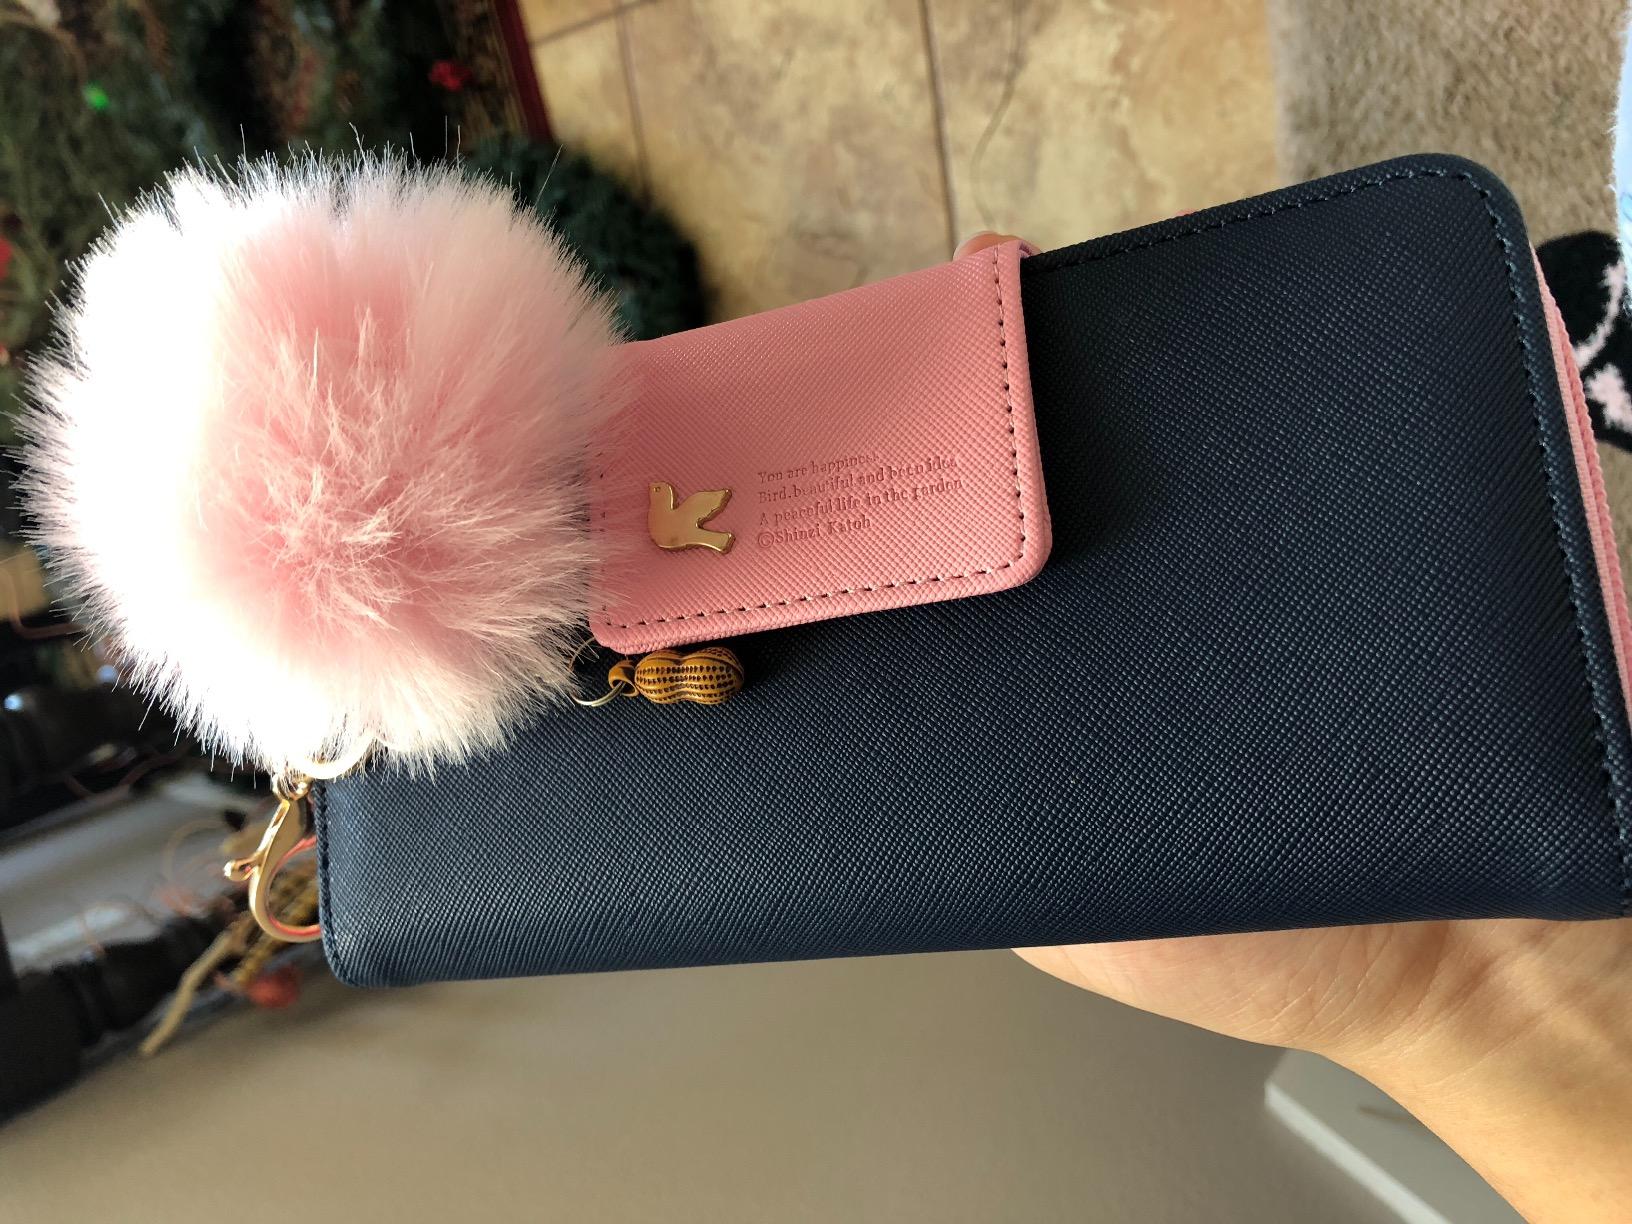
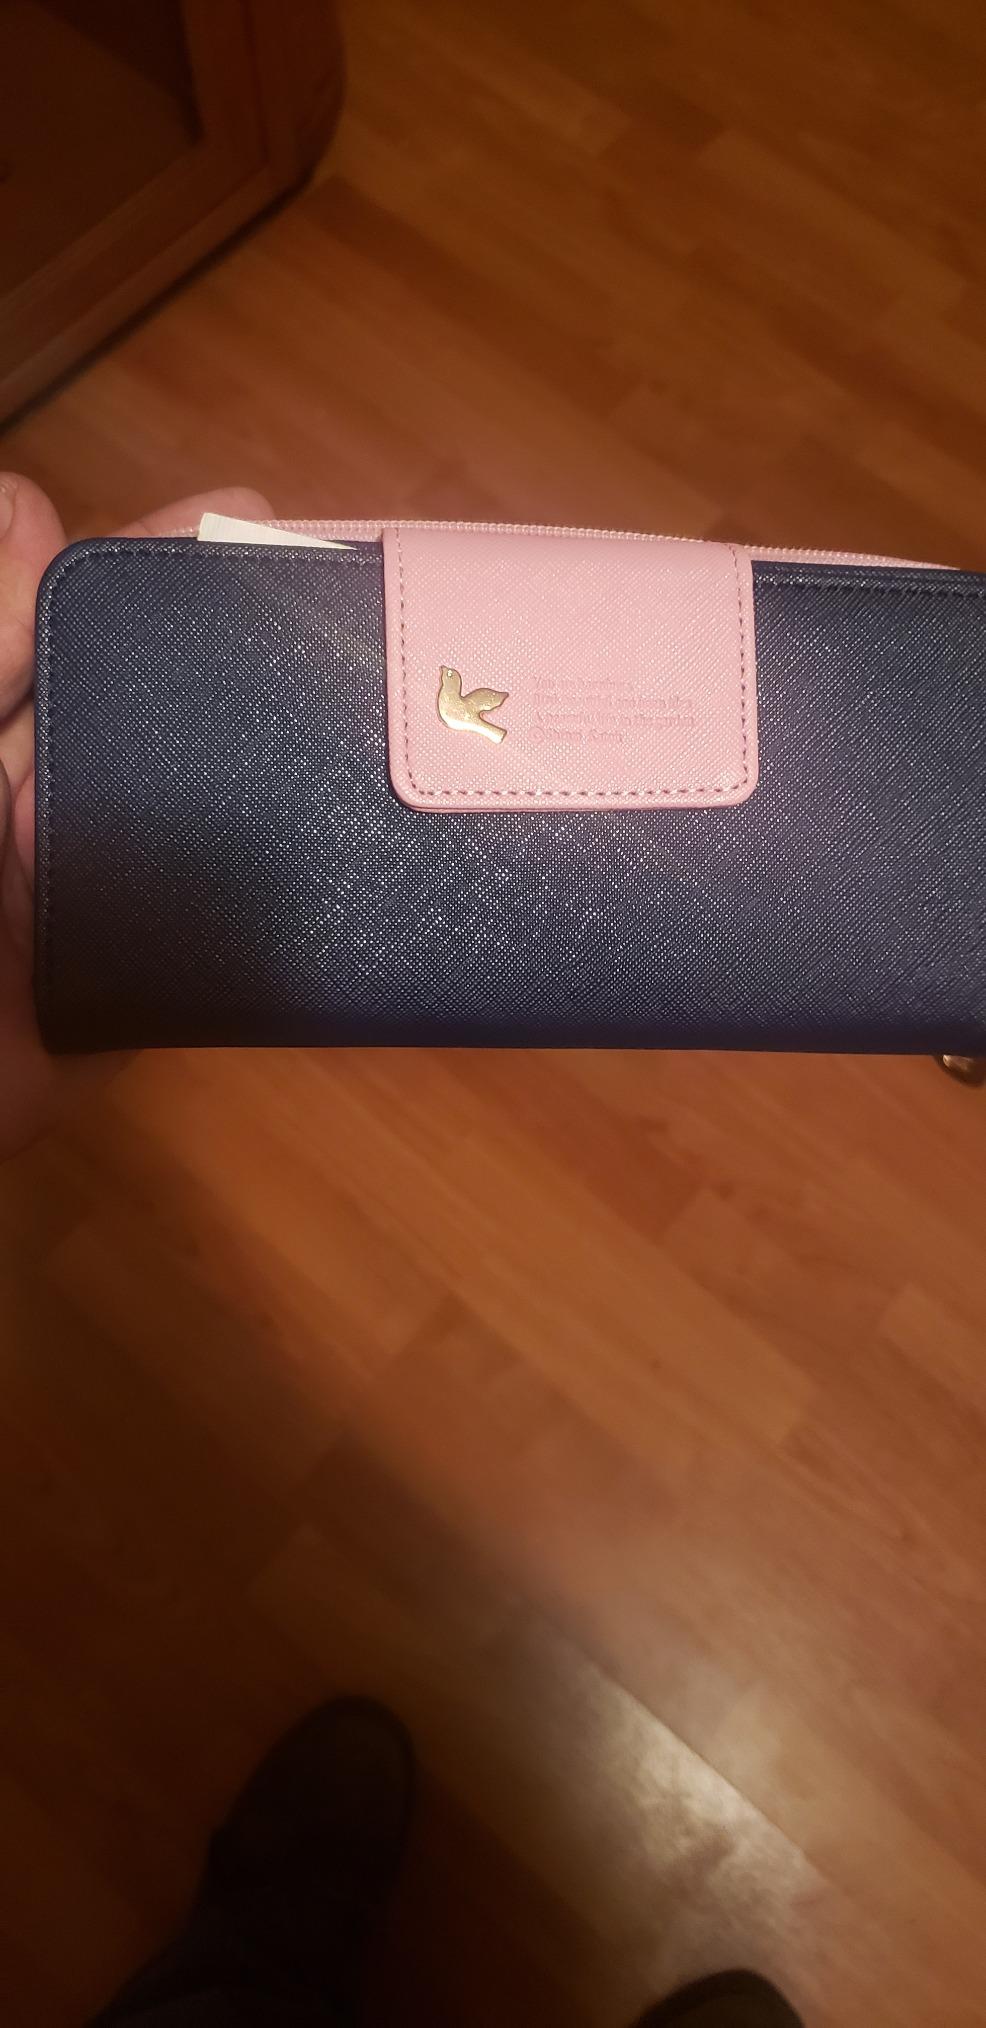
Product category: accessories_handbag
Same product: yes